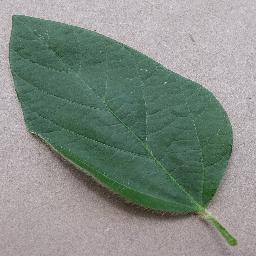
Label: Soybean___healthy